Compagnie Française d'Assurance pour le Commerce Extérieur

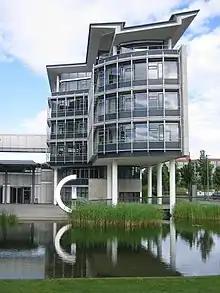
COFACE building in Mainz, Germany

Compagnie Française d'Assurance pour le Commerce Extérieur (Coface) is a credit insurer that operates worldwide' in addition to offering debt collection services, factoring and business information, and bonds.